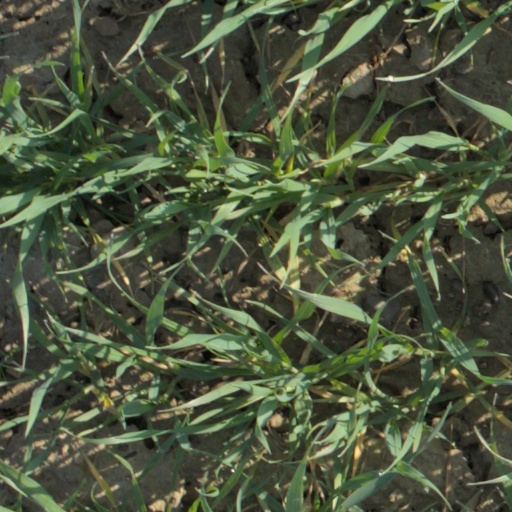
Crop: wheat